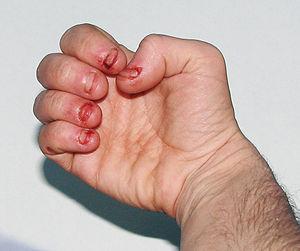
La dermatophagie est une envie compulsive de ronger ou de manger sa propre peau, le plus souvent sur les doigts. Les personnes qui en souffrent mordent généralement la peau autour des ongles, conduisant à des saignements et une décoloration au fil du temps. Certains peuvent consommer la chair au cours d'un épisode.
La violence dans l'autisme est davantage reçue par les personnes autistes qu'exprimée par elles. La supposition d'un lien entre l'autisme et les comportements violents est fréquente parmi l'opinion publique, mais aucune donnée scientifique n'établit de causalité du trouble du spectre de l'autisme dans une prédisposition à la délinquance ou aux crimes. Le taux de criminalité et de délinquance global est vraisemblablement plus bas parmi la communauté autiste que dans la population générale, bien que certains actes ciblés tels que les agressions sexuelles et les incendies volontaires puissent être plus fréquents. La violence manifestée par des personnes autistes résulte généralement d'hypersensibilités sensorielles et d'ignorance des conséquences de leurs actes, dues à des difficultés d'empathie et de compréhension des codes sociaux, plutôt que d'une volonté de commettre un acte violent, délictueux ou criminel. Les troubles associés, tels que le trouble du déficit de l'attention avec ou sans hyperactivité, semblent impliqués dans les comportements violents plutôt que l'autisme seul.